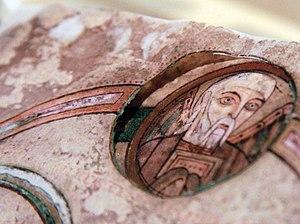
Détail, tiré du Codex B.
Le Codex Eyckensis, appelé aussi parfois évangéliaire de Sainte-Harlinde, est un Évangile composite du VIIIᵉ siècle réalisé à partir de deux manuscrits enluminés probablement rassemblés au XIIᵉ siècle et séparés en 1988. Le Codex Eyckensis est le manuscrit le plus ancien conservé en Belgique. Il est conservé depuis le VIIIᵉ siècle sur le territoire de la municipalité actuelle de Maaseik. Il a probablement été réalisé à l'abbaye d'Echternach.